Beverly Grove, Los Angeles

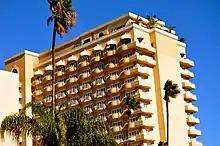
Four Seasons Hotel Los Angeles at Beverly Hills

Beverly Grove is a neighborhood within the Mid-City West region of Los Angeles, California, adjacent to Beverly Hills.